ShellShock Live

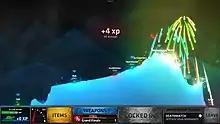
Players in a team deathmatch after firing a shot

Players control tanks in a 2D landscape. They aim and shoot the enemy tanks to defeat them with their own in team or free-for-all matches. Shots can be fired after maneuvering its trajectory by adjusting its angle by 360° and power by 0-100. Up to 8 players can play in a match. There are nine game modes and more than 400 weapons that can be obtained by leveling up, completing challenges, or buying in the shop. The game also offers stat and cosmetic upgrades for player tanks and its maps.